Insurgency in Kosovo (1995–1998)

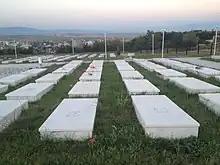
Cemetery of Albanians killed by Serbs during the Kosovo war in Gjakova

KLA representatives met with American, British, and Swiss intelligence agencies in 1996, and possibly "several years earlier" and according to "The Sunday Times", "American intelligence agents have admitted they helped to train the Kosovo Liberation Army before NATO's bombing of Yugoslavia". Intelligence agents denied, however, that they were involved in arming the KLA.